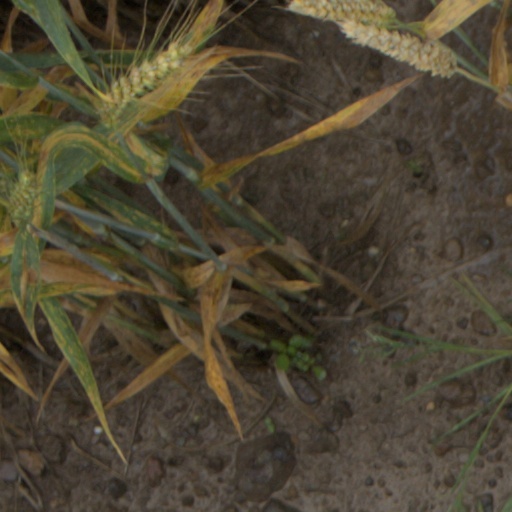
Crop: wheat